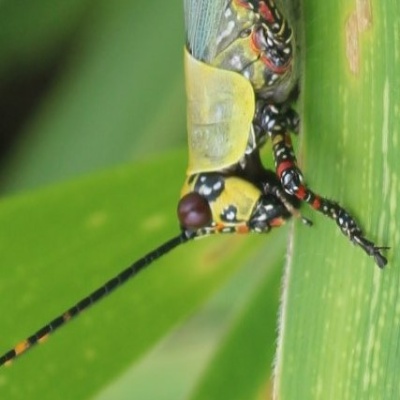
Crop: Maize
Condition: grasshoper